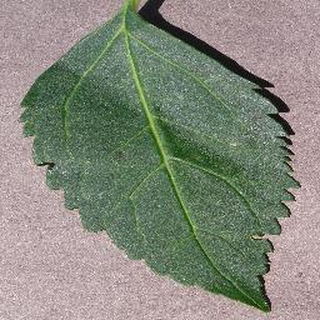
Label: healthy_cherry